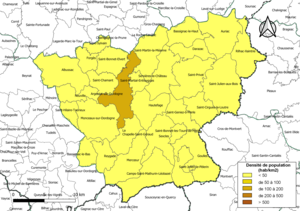
Carte des densités de population (millésimée 2016) des communes de la communauté de communes la Communauté de communes Xaintrie Val'Dordogne, département de la Corrèze, France. Composition au 1er janvier 2019.
La Communauté de communes Xaintrie Val' Dordogne est un établissement public de coopération intercommunale français, située dans le département de la Corrèze et la région Nouvelle-Aquitaine.